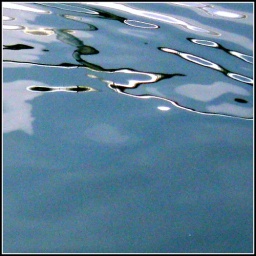
Rapallo, Italy, refections of boats in the water of the city marina.